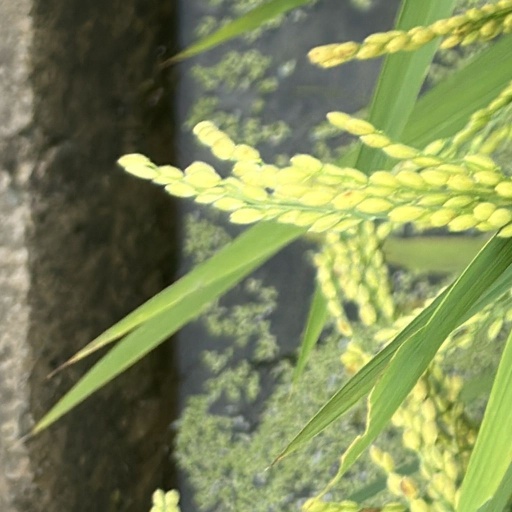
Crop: rice